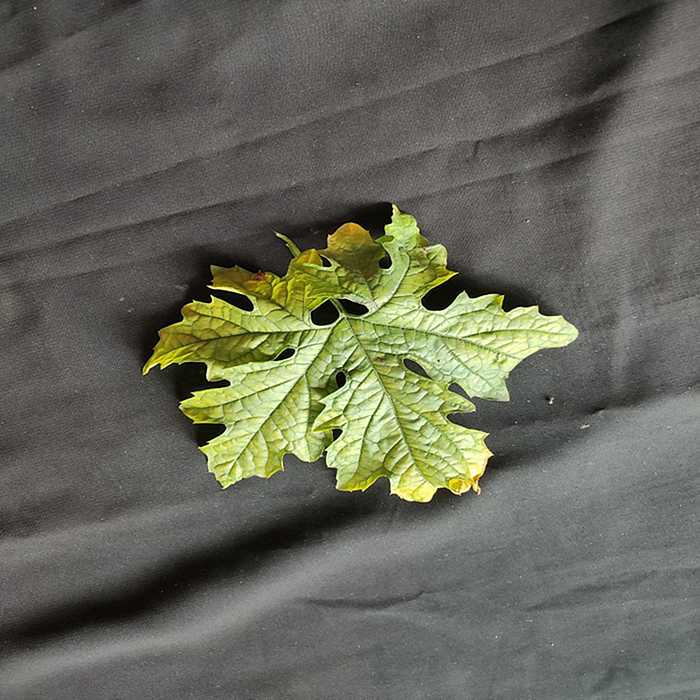
Plant: Bitter Gourd
Label: Mosaic virus